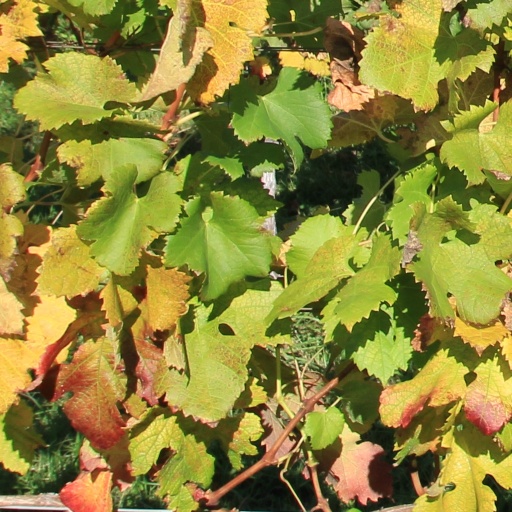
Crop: grape